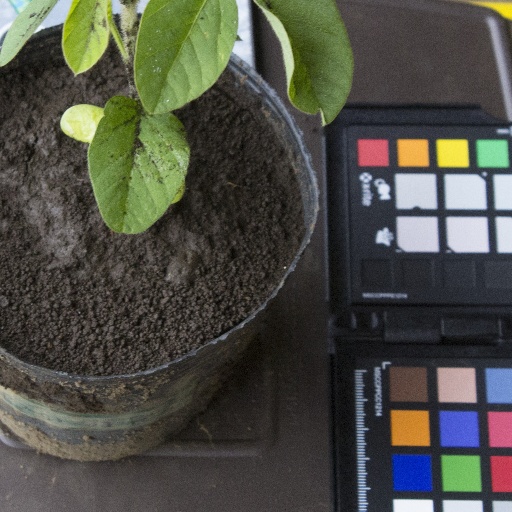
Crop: soybean